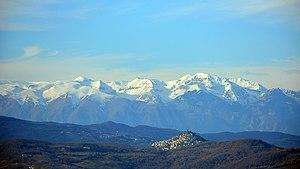
La Majella est un massif des Apennins, dans la région des Abruzzes, au centre-est de l'Italie. Il est situé à cheval sur les provinces de L'Aquila, Chieti et Pescara.